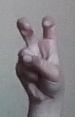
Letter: toot